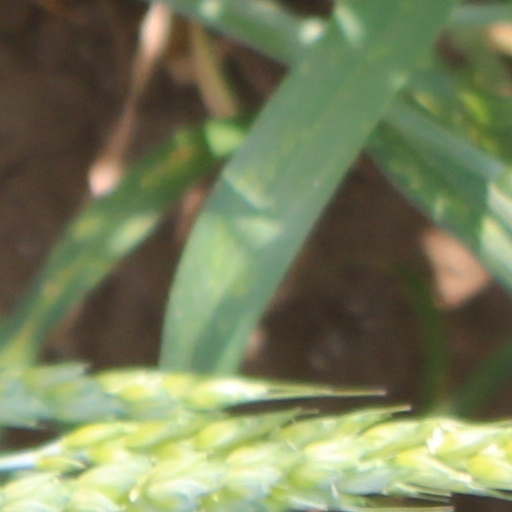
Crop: wheat